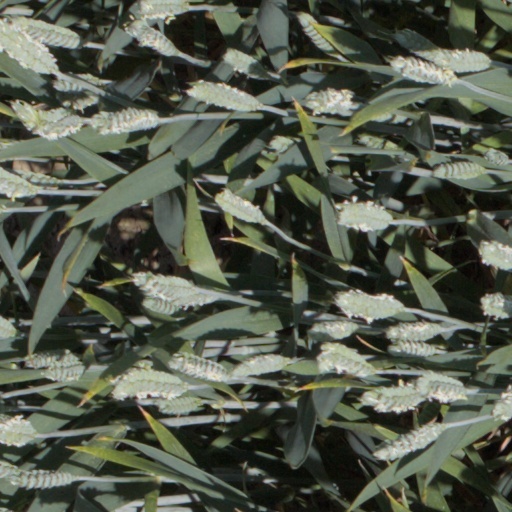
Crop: wheat